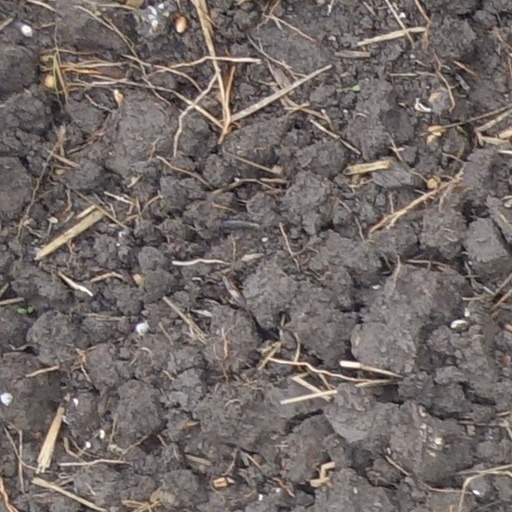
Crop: wheat